Alberto Contador

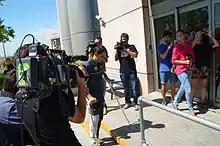
Contador after his 2014 Tour de France crash, going to a medical facility with crutches

Amidst the clenbuterol controversy, Contador earned his first win in the Vuelta a Murcia. He won the overall classification as well as two stage victories en route to his victory. Later in the month of March, Contador entered in the Volta a Catalunya, where he claimed a win on the third stage to Vallnord, maintaining his advantage until the end of the race. He also won the individual time trial of Vuelta a Castilla y León.